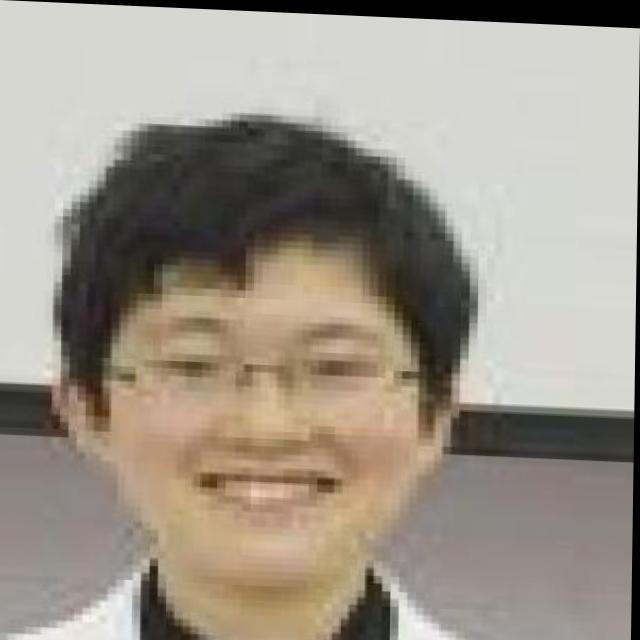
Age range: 13-20